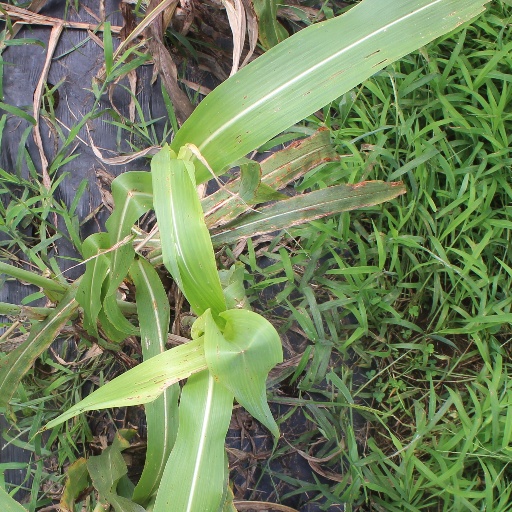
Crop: sorghum